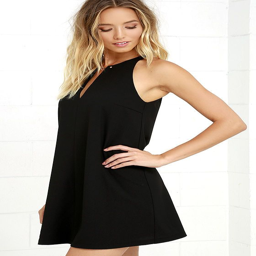
wear the garment here , there , and everywhere in between !